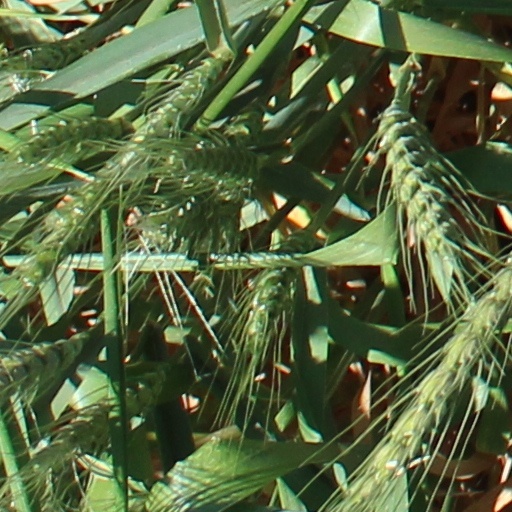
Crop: wheat